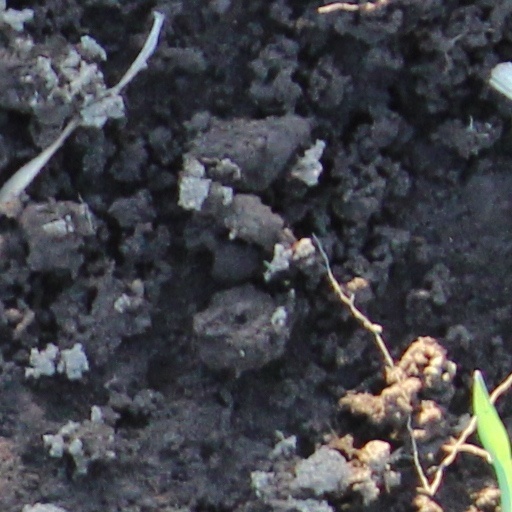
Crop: wheat